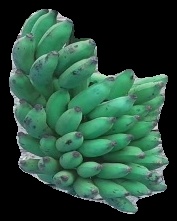
Variety: elakki-bale
Grade: grade3